Mynarski Death Plummet

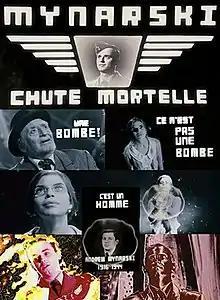
Film poster

Mynarski Death Plummet is a 2014 Canadian short film, written, produced, edited, animated, and directed by Matthew Rankin. Blending live action with animation, the film expressionistically imagines the final moments of Andrew Mynarski, a Canadian World War II airman who was posthumously awarded the Victoria Cross for attempting to free colleague Pat Brophy before plummeting to his death from their burning airplane.